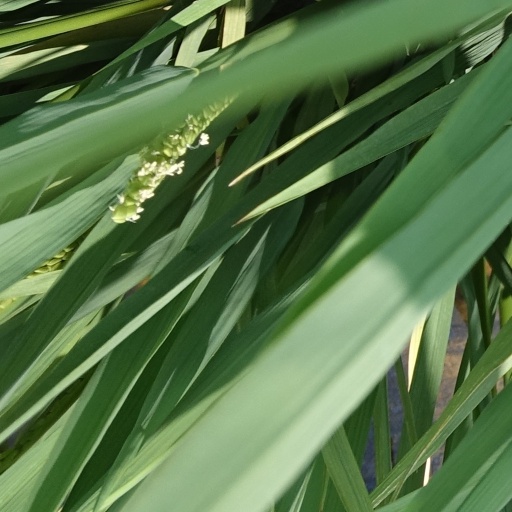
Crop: rice